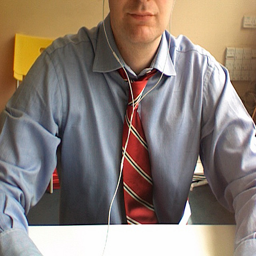
A man wearing a red and white stripe tie and head phones.
a man with a tie and headphones sitting at a table
a male in a gray shirt and red tie and a cord
A man wearing a tie with headphones in his ears.
Man in a business suit and tie with headphones at a desk.